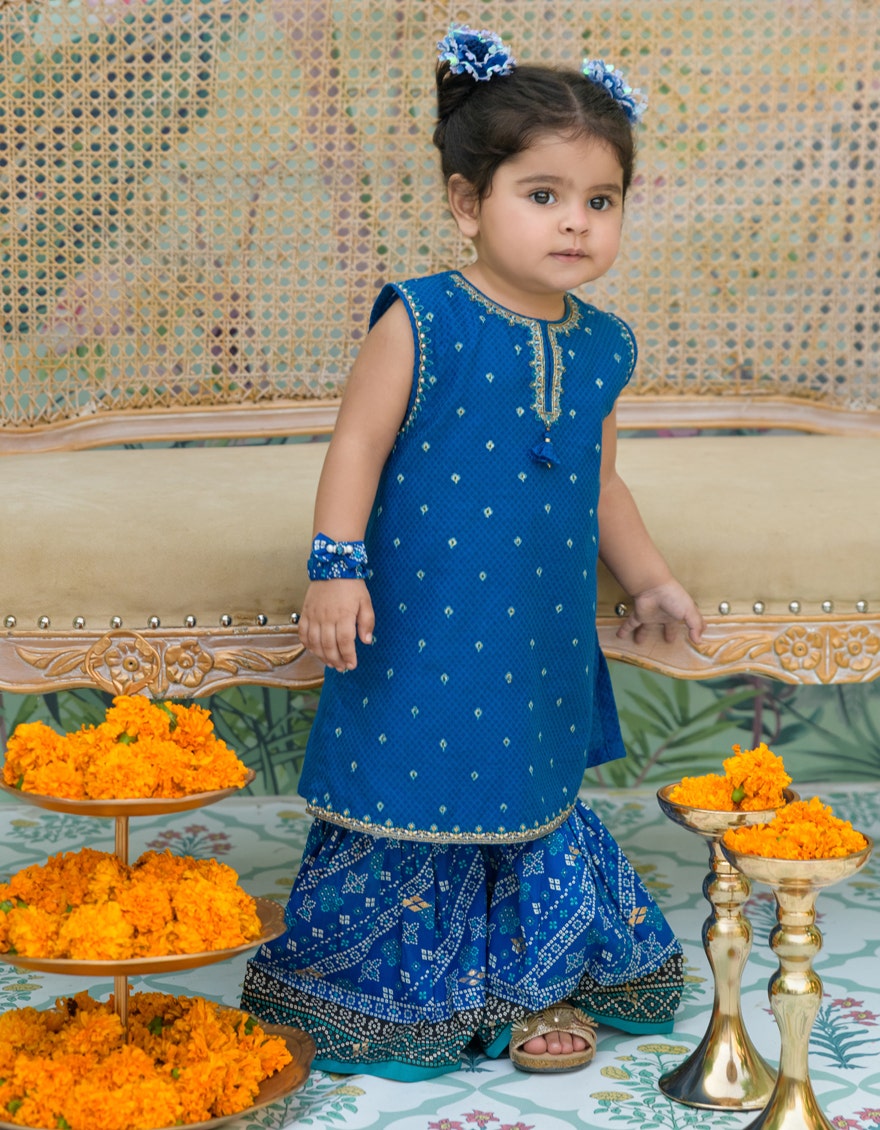
blue kashmiri embroidered leheng